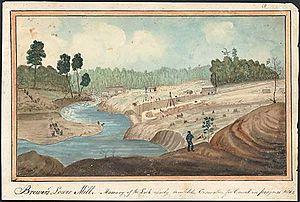
Cet article recense les lieux patrimoniaux de la comté de Frontenac inscrits au répertoire des lieux patrimoniaux du Canada, qu'ils soient de niveau provincial, fédéral ou municipal.